Cultural depictions of Conrad II, Holy Roman Emperor

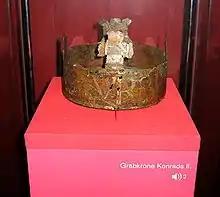
Burial crown of Conrad II. Inscription: ATOR ET VARIBIS: PAVSA.

The reign of Conrad, who was "an illiterate layman", was framed by those of two very educated and religious rulers who were both named Henry. The "Italian Chronicon Novalicense" calls him a "rex idiota" ("idiota" just means "illiterate", and not "idiotic"). Wilson remarks that this reflects the prejudice of the clerical elite towards the emperor. Gregory Halfond notes that the Frankish-German lay aristocracy knew this when they chose Conrad—a king who, unlike Henry II, would not continue a "conflictual kingship" (Stefan Weinfurter's term) and would not favour the imperial church over the lay aristocracy. Halfond opines that their view of Conrad was not wrong.